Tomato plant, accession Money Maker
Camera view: horizontal (90 deg, fisheye); turntable rotation: 180 degrees
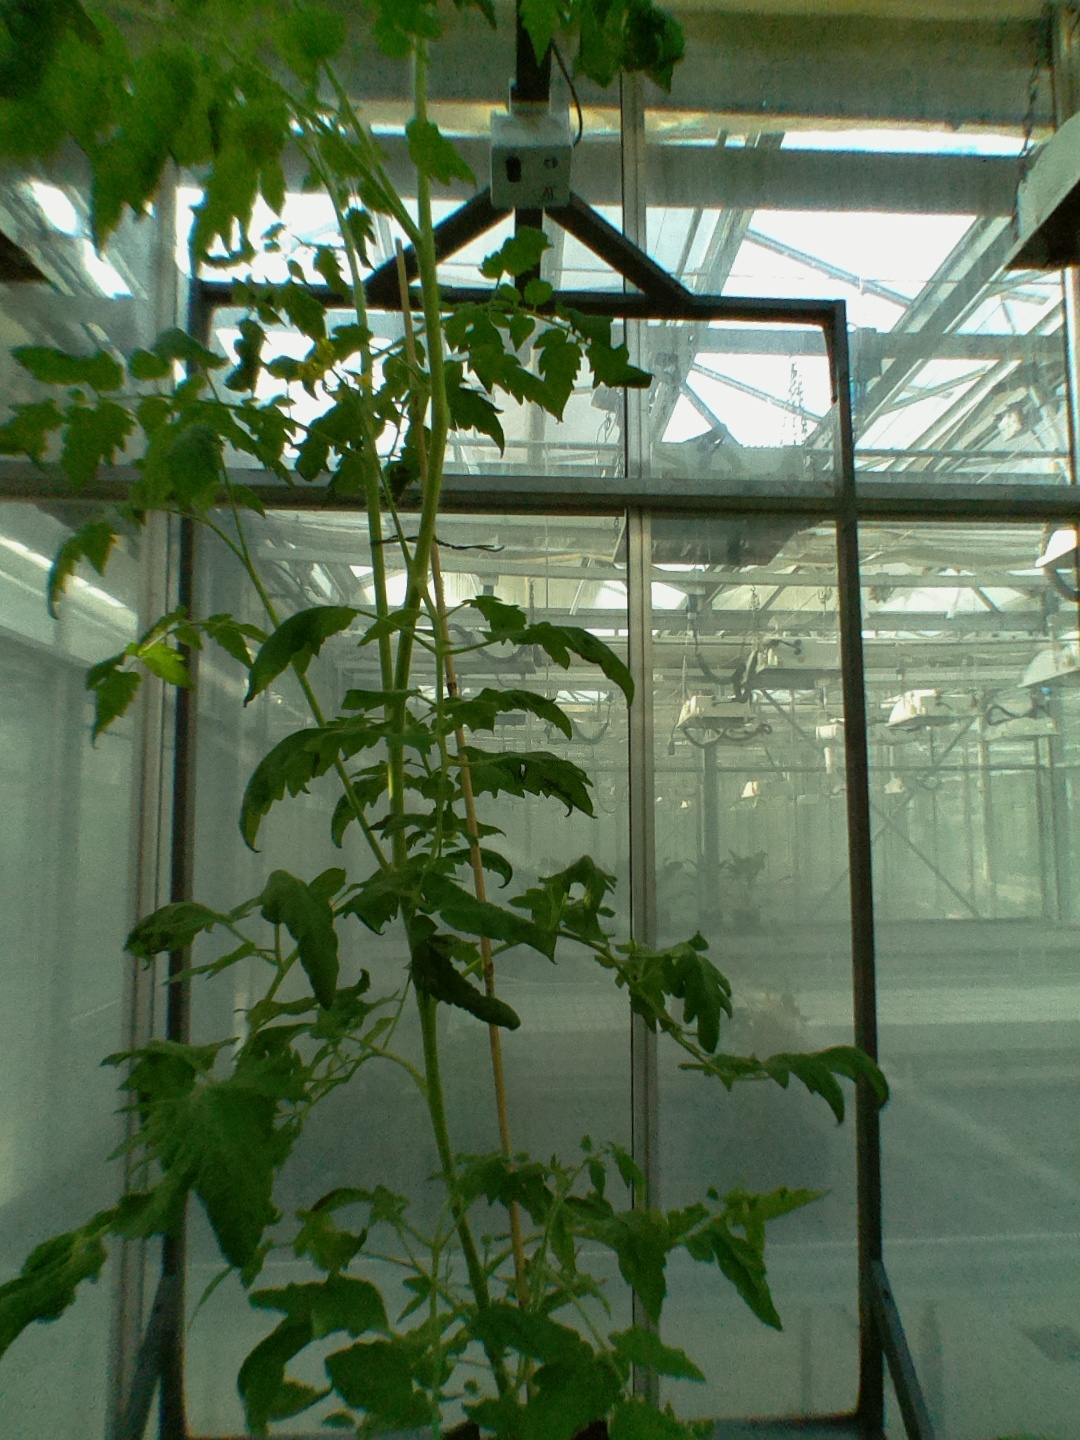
BBCH growth stage 67: Full flowering, 70%-80% of flowers open, more petals falling